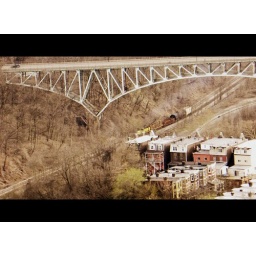
I saw this train rolling through Pittsburgh while standing on the top floor in the Cathedral of learning.